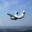
Label: airplane